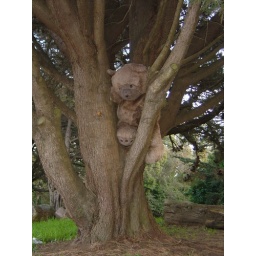
brown bear spotted in the woods